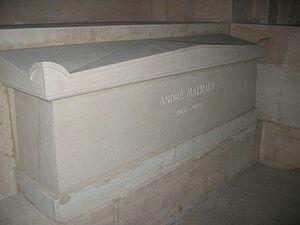
La liste des personnes transférées au Panthéon, à Paris, présente les 78 personnalités panthéonisées à ce jour.
Lazare, surtitré Le Miroir des limbes du nom du cycle littéraire auquel il est associé, est un essai et un récit autobiographique d'André Malraux paru le 25 octobre 1974 aux éditions Gallimard.
André Malraux, né le 3 novembre 1901 dans le 18ᵉ arrondissement de Paris et mort le 23 novembre 1976 à Créteil, est un écrivain, aventurier, homme politique et intellectuel français.